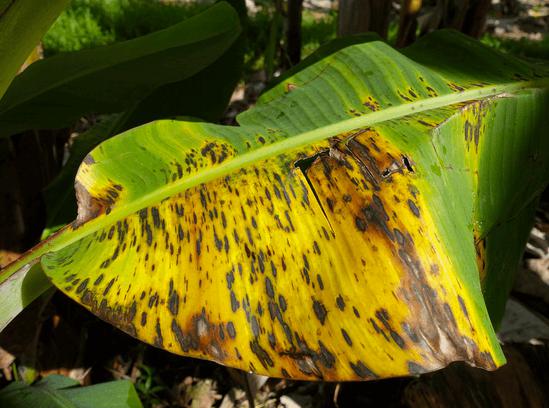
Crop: unknown
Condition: banana_banana_black_streak